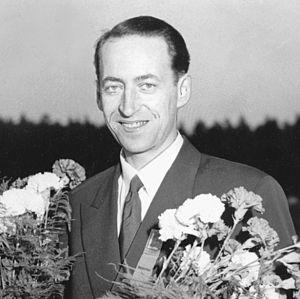
Erling Kongshaug, né le 22 mars 1915 à Oslo et mort le 14 septembre 1993, est un tireur sportif norvégien.